Molecular symmetry

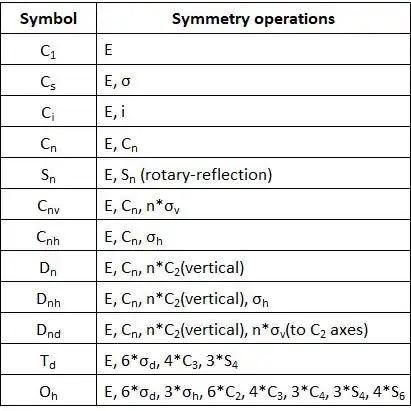
Point groups and their symmetry operations"Erratum": Row of operations of the group T should beE, 6*σ, 4*C, 3*C, 3*S, which gives 1 + 6 + 4 * 2 + 3 + 3 * 2 = 24 operations altogether.

The five symmetry elements have associated with them five types of symmetry operation, which leave the geometry of the molecule indistinguishable from the starting geometry. They are sometimes distinguished from symmetry elements by a caret or circumflex. Thus, "Ĉ" is the rotation of a molecule around an axis and "Ê" is the identity operation. A symmetry element can have more than one symmetry operation associated with it. For example, the "C" axis of the square xenon tetrafluoride (XeF) molecule is associated with two "Ĉ" rotations in opposite directions (90° and 270°), a "Ĉ" rotation (180°) and "Ĉ" (0° or 360°). Because "Ĉ" is equivalent to "Ê", "Ŝ" to σ and "Ŝ" to "î", all symmetry operations can be classified as either proper or improper rotations.